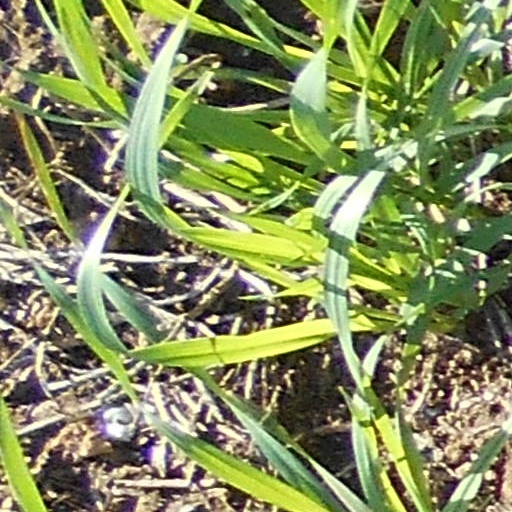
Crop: wheat